William Danby (writer)

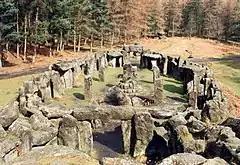
Danby's ""Druid's temple ""

William Danby (1752 – 4 December 1833) was an English writer who rebuilt his family home of Swinton Park, near Masham in the North Riding of Yorkshire (now in North Yorkshire), in Gothick taste and recreated Stonehenge on his estate, as the "Druids' Temple". His house is now a hotel and his Stonehenge a picnickers' spot on nearby Forestry Commission land at Ilton.